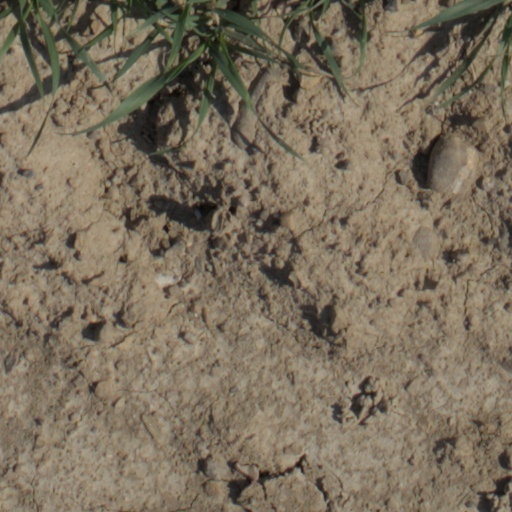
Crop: wheat